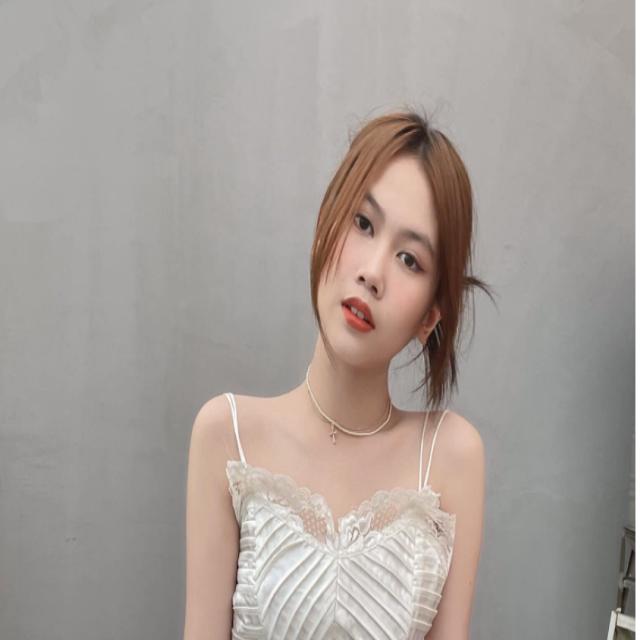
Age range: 13-20